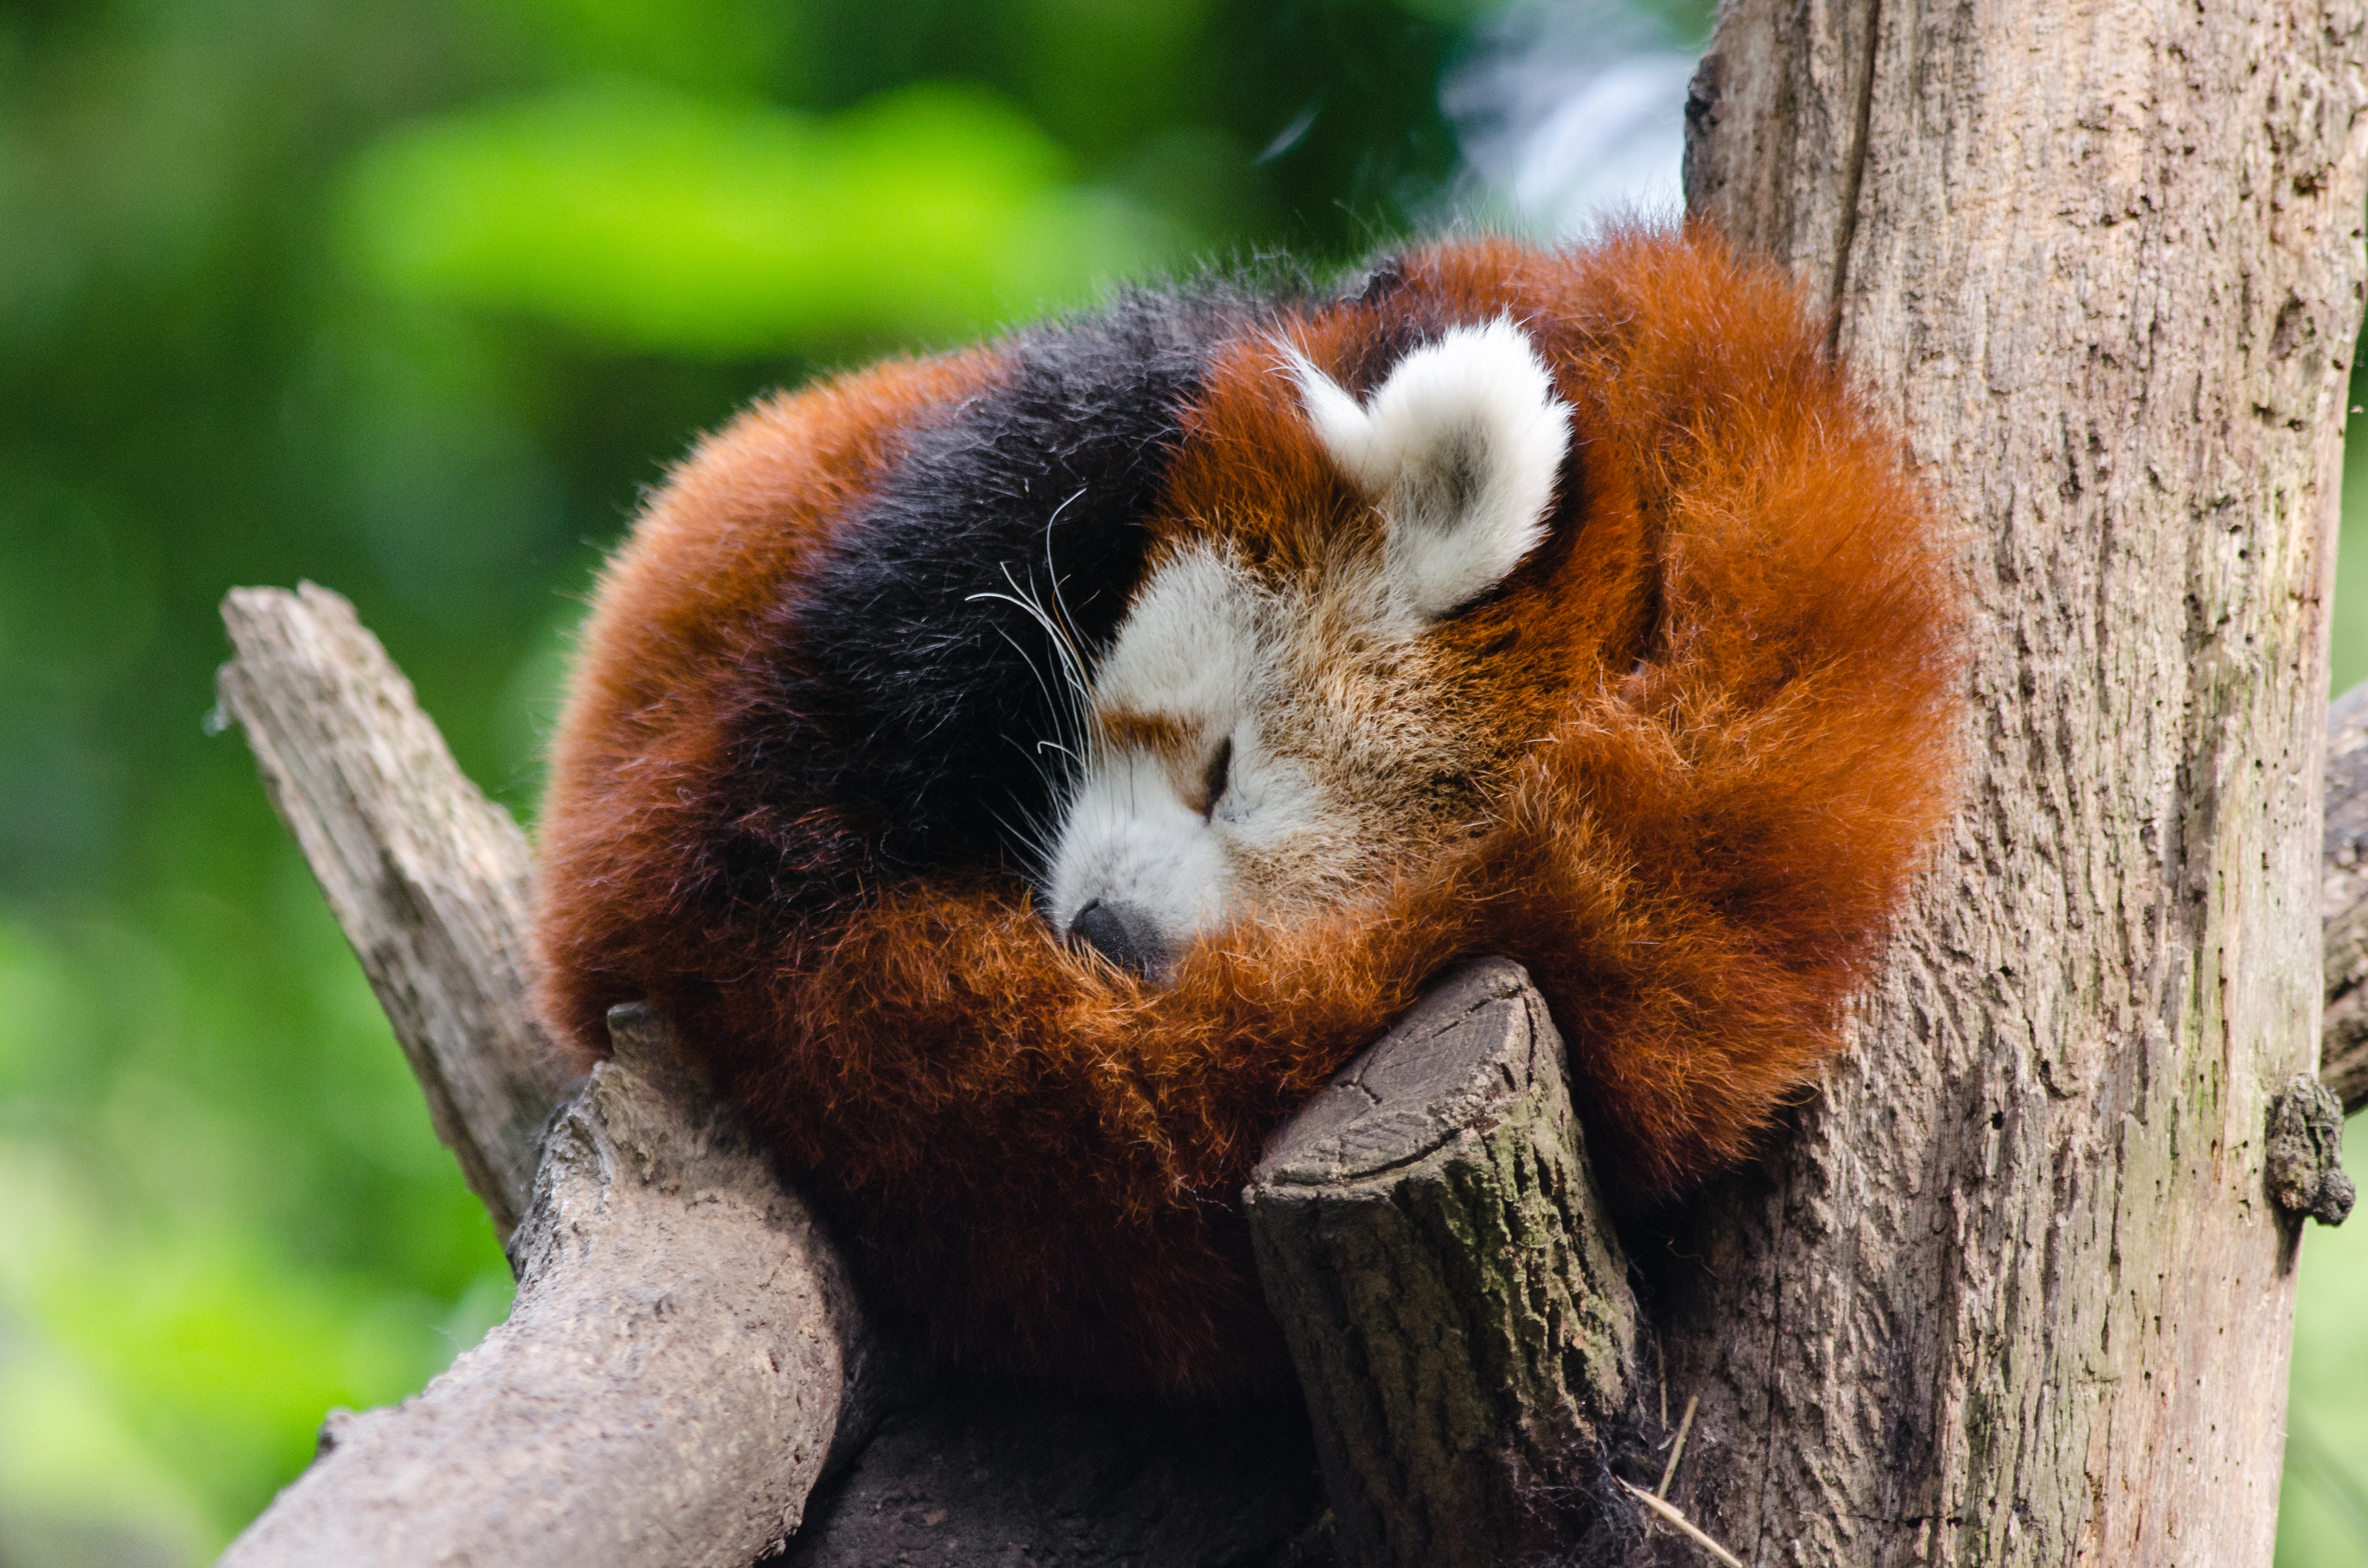
tree, bokeh, sweet, animal, cute, female, wildlife, zoo, young, green, red, mammal, nikon, fauna, red panda, panda, endangered, vertebrate, germany, deutschland, tier, adorable, d7000, roter, kleiner, niedlich, sues, suess, species, bedrohte, tierart, tierpark, weiblich, jungtier, s s, giant panda